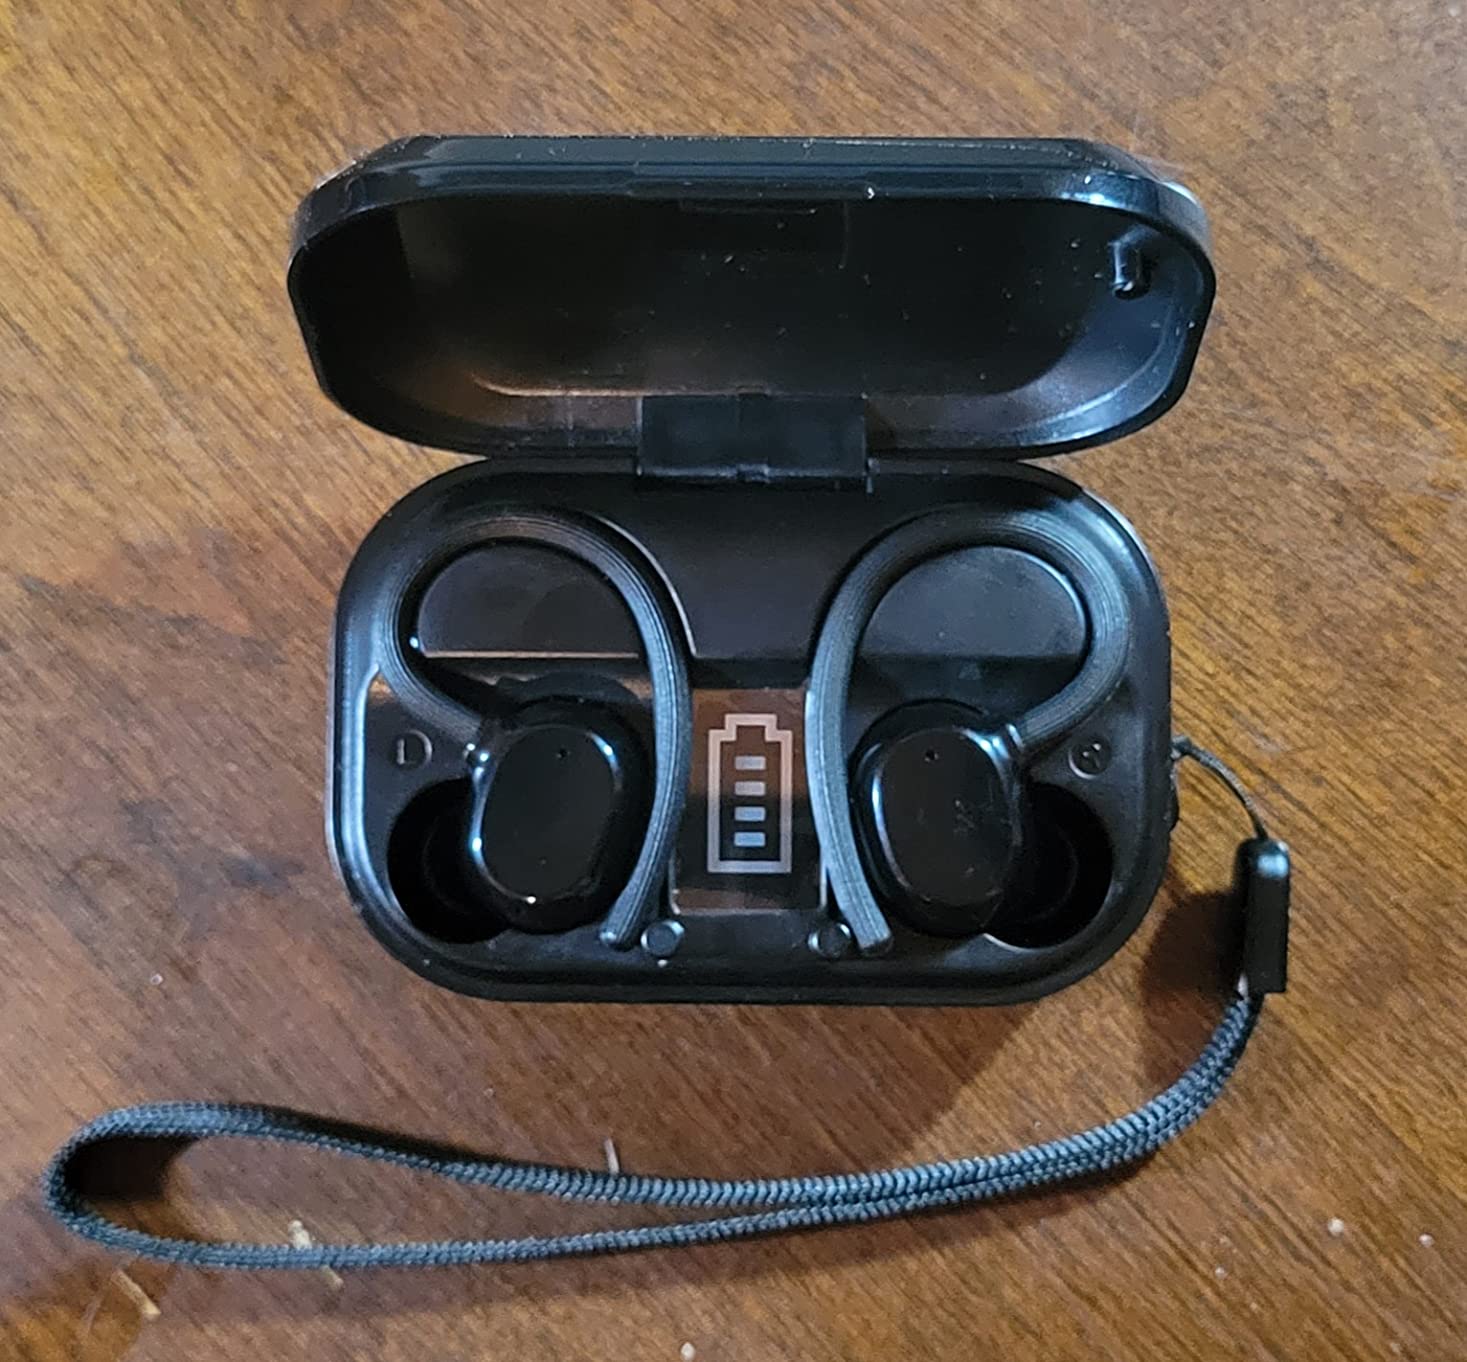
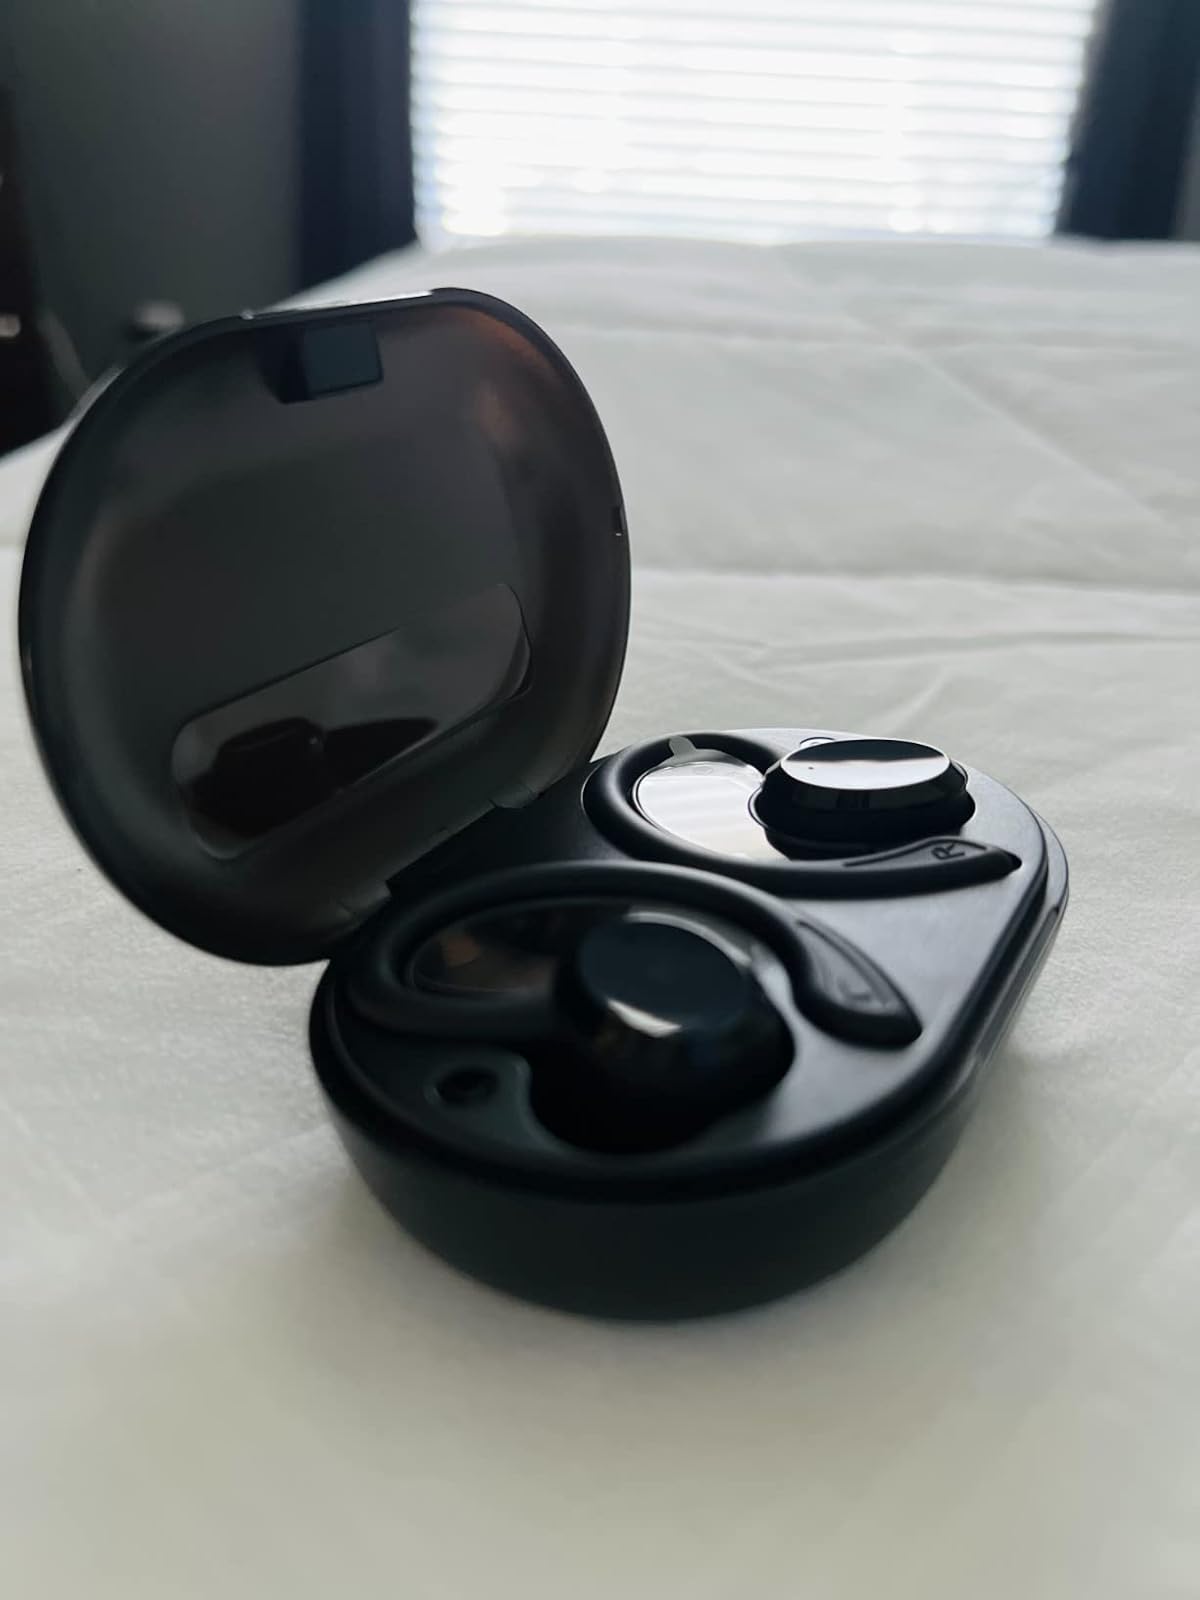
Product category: earbuds
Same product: no